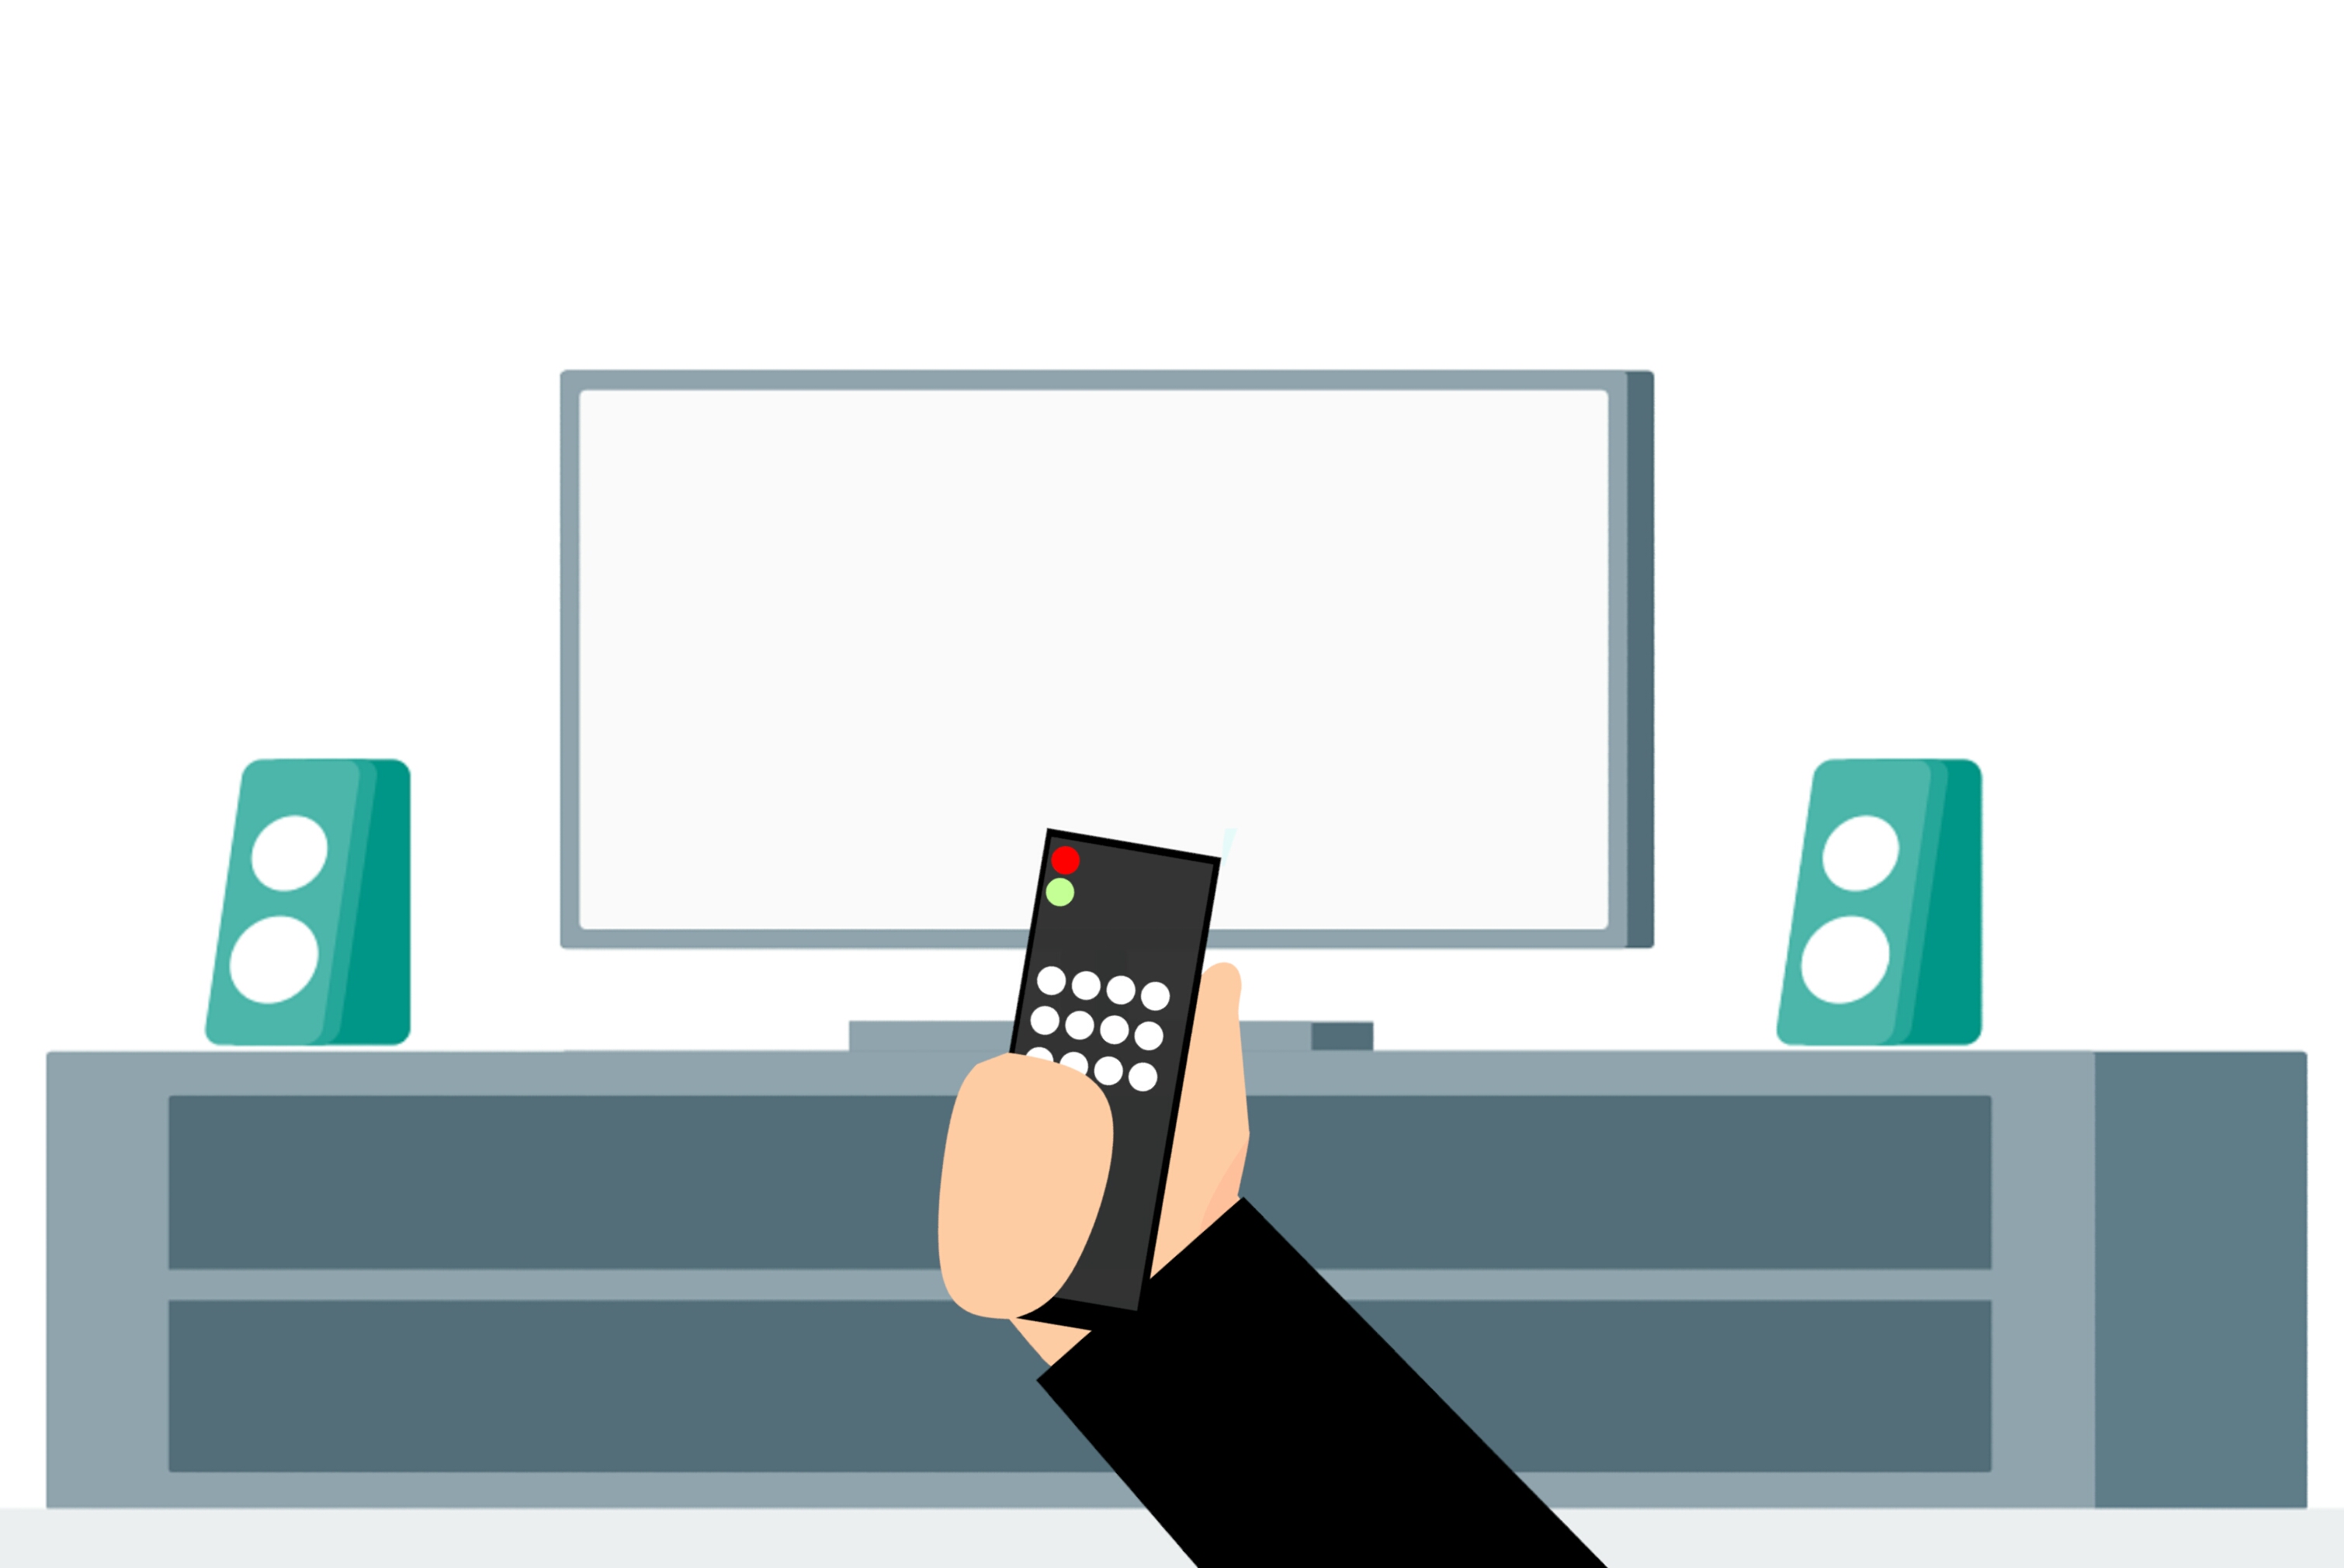
remote, control, screen, tv, holding, wireless, hand, television, display, concept, technology, smart, monitor, media, background, movie, digital, video, multimedia, watch, room, home, broadcasting, text, product, communication, design, font, diagram, organization, brand, business, angle